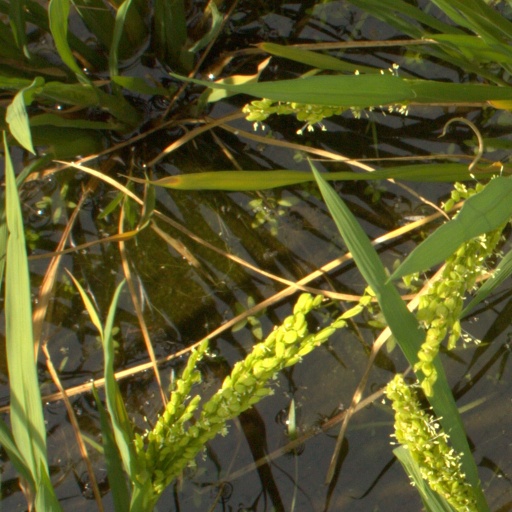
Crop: rice